E. S. Gosney

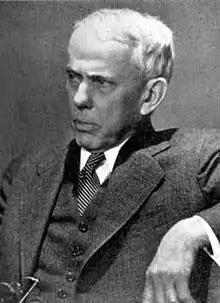

Ezra Seymour Gosney (November 6, 1855 – September 14, 1942) was an American businessman and philanthropist who supported the practice of eugenics. In 1928 he founded the Human Betterment Foundation (HBF) in Pasadena, California, with the stated aim "to foster and aid constructive and educational forces for the protection and betterment of the human family in body, mind, character, and citizenship," primarily through the advocacy of compulsory sterilization of people who are mentally ill or intellectually disabled. Rufus B. von KleinSmid, President of University of Southern California, was a co-founder.